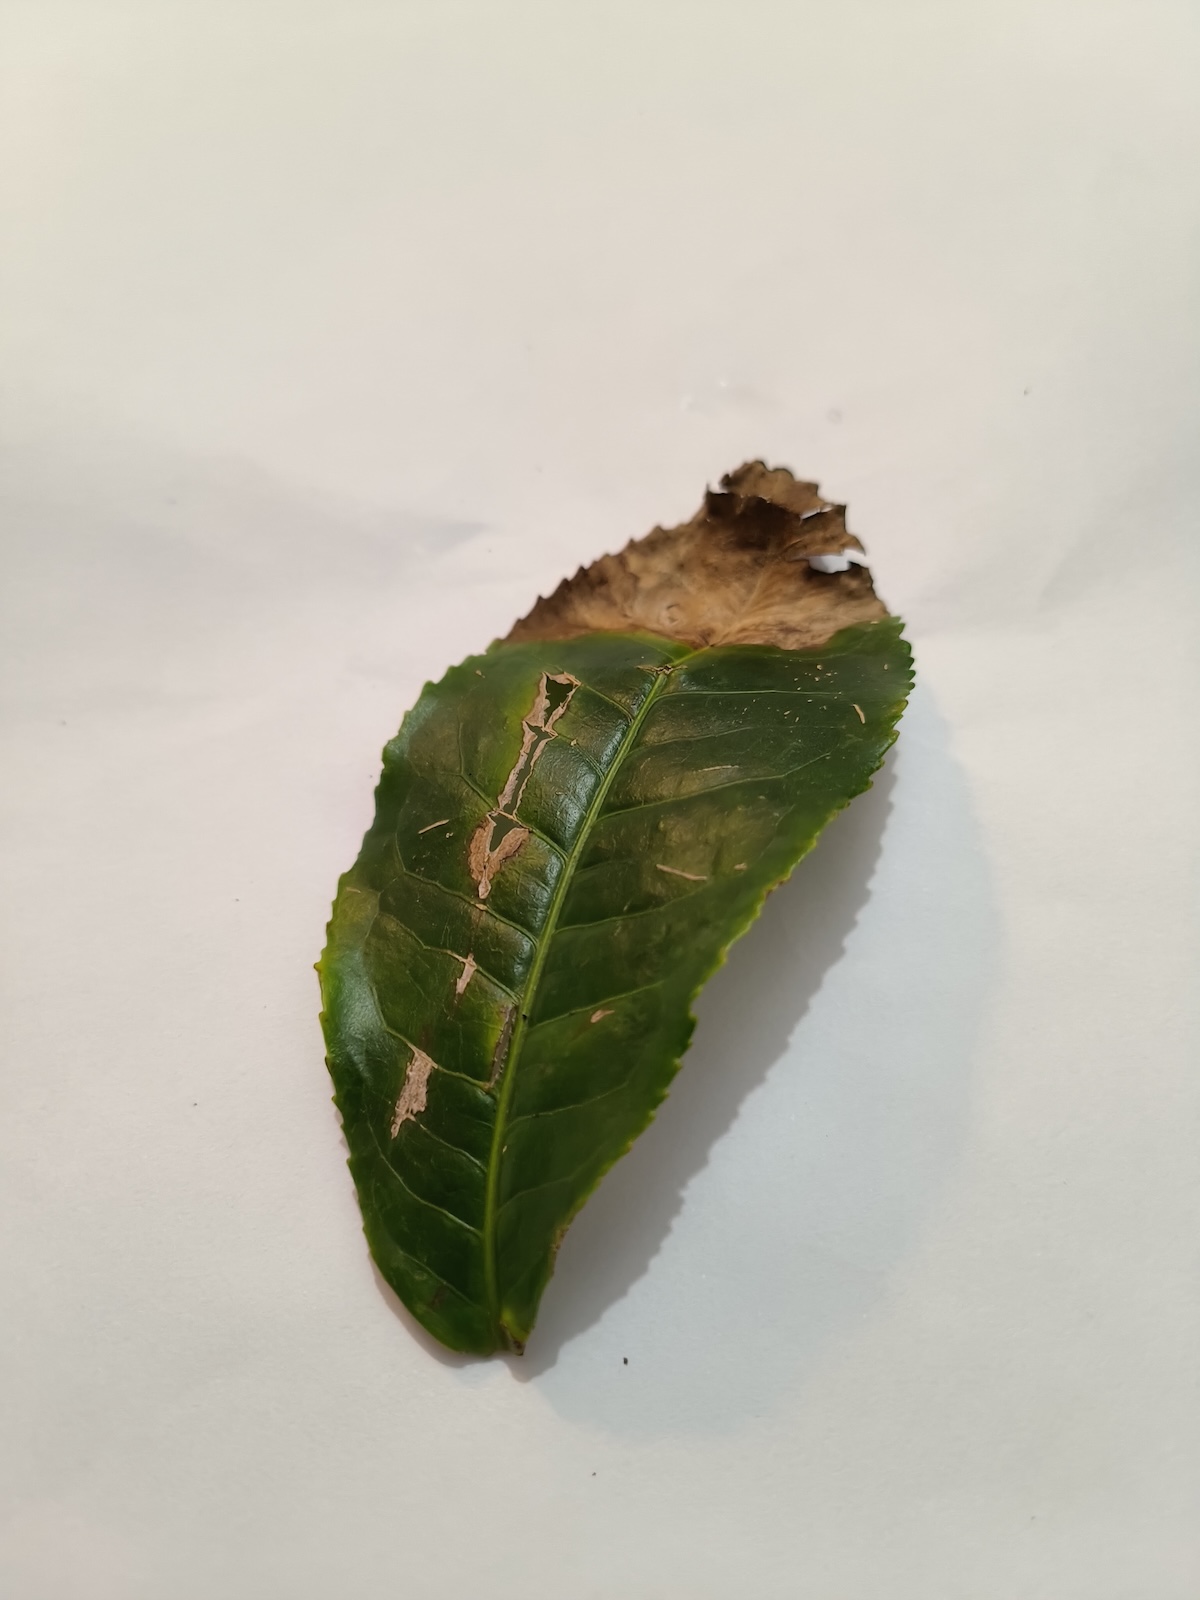
Label: Gray Blight